Bereitschaftsleiter

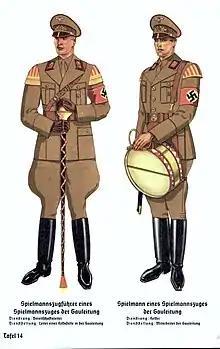
"Bereitschaftsleiter" in marching band uniform with baton (left), 1940

Bereitschaftsleiter (Readiness Leader) was a Nazi Party political rank which existed between 1939 and 1945. There were three levels of the rank, known as "Bereitschaftsleiter", "Oberbereitschaftsleiter", and "Hauptbereitschaftsleiter".